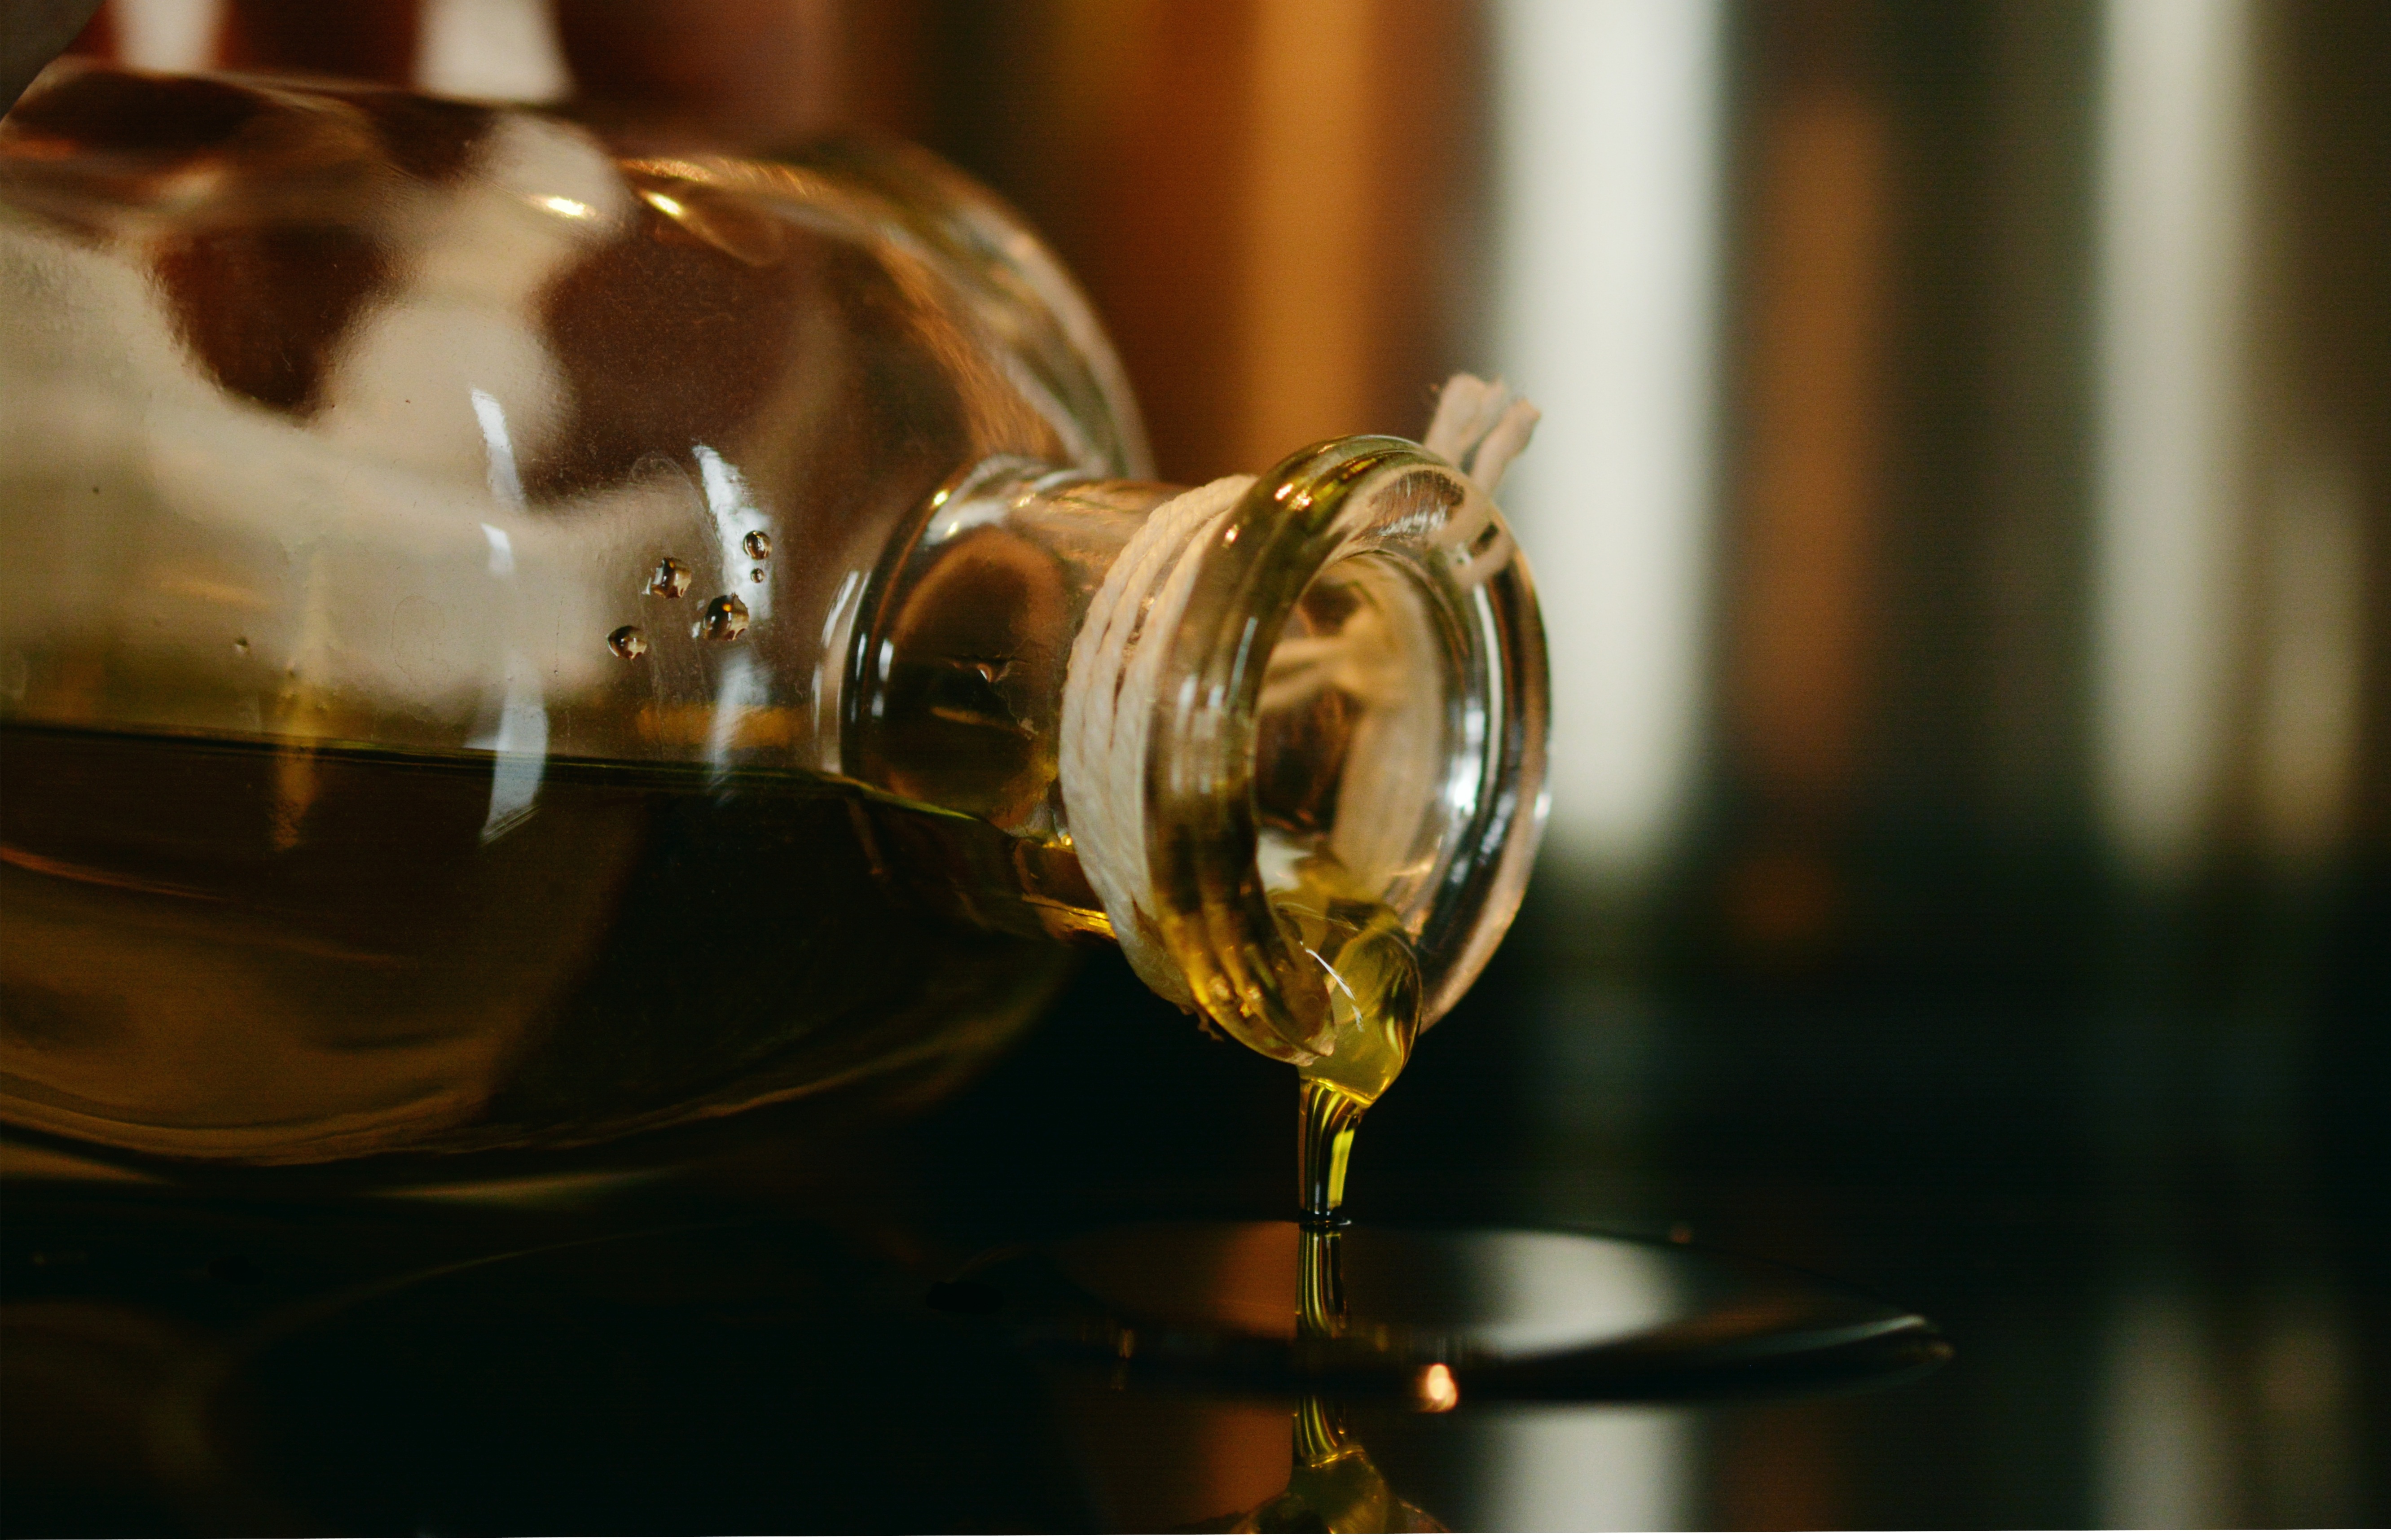
light, wine, glass, food, flow, kitchen, drink, bottle, lighting, eat, alcohol, cook, glass bottle, close up, wine glass, whisky, champagne, oil, olive oil, macro photography, stemware, alcoholic beverage, still life photography, pour out, distilled beverage, drinkware